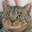
Label: cat